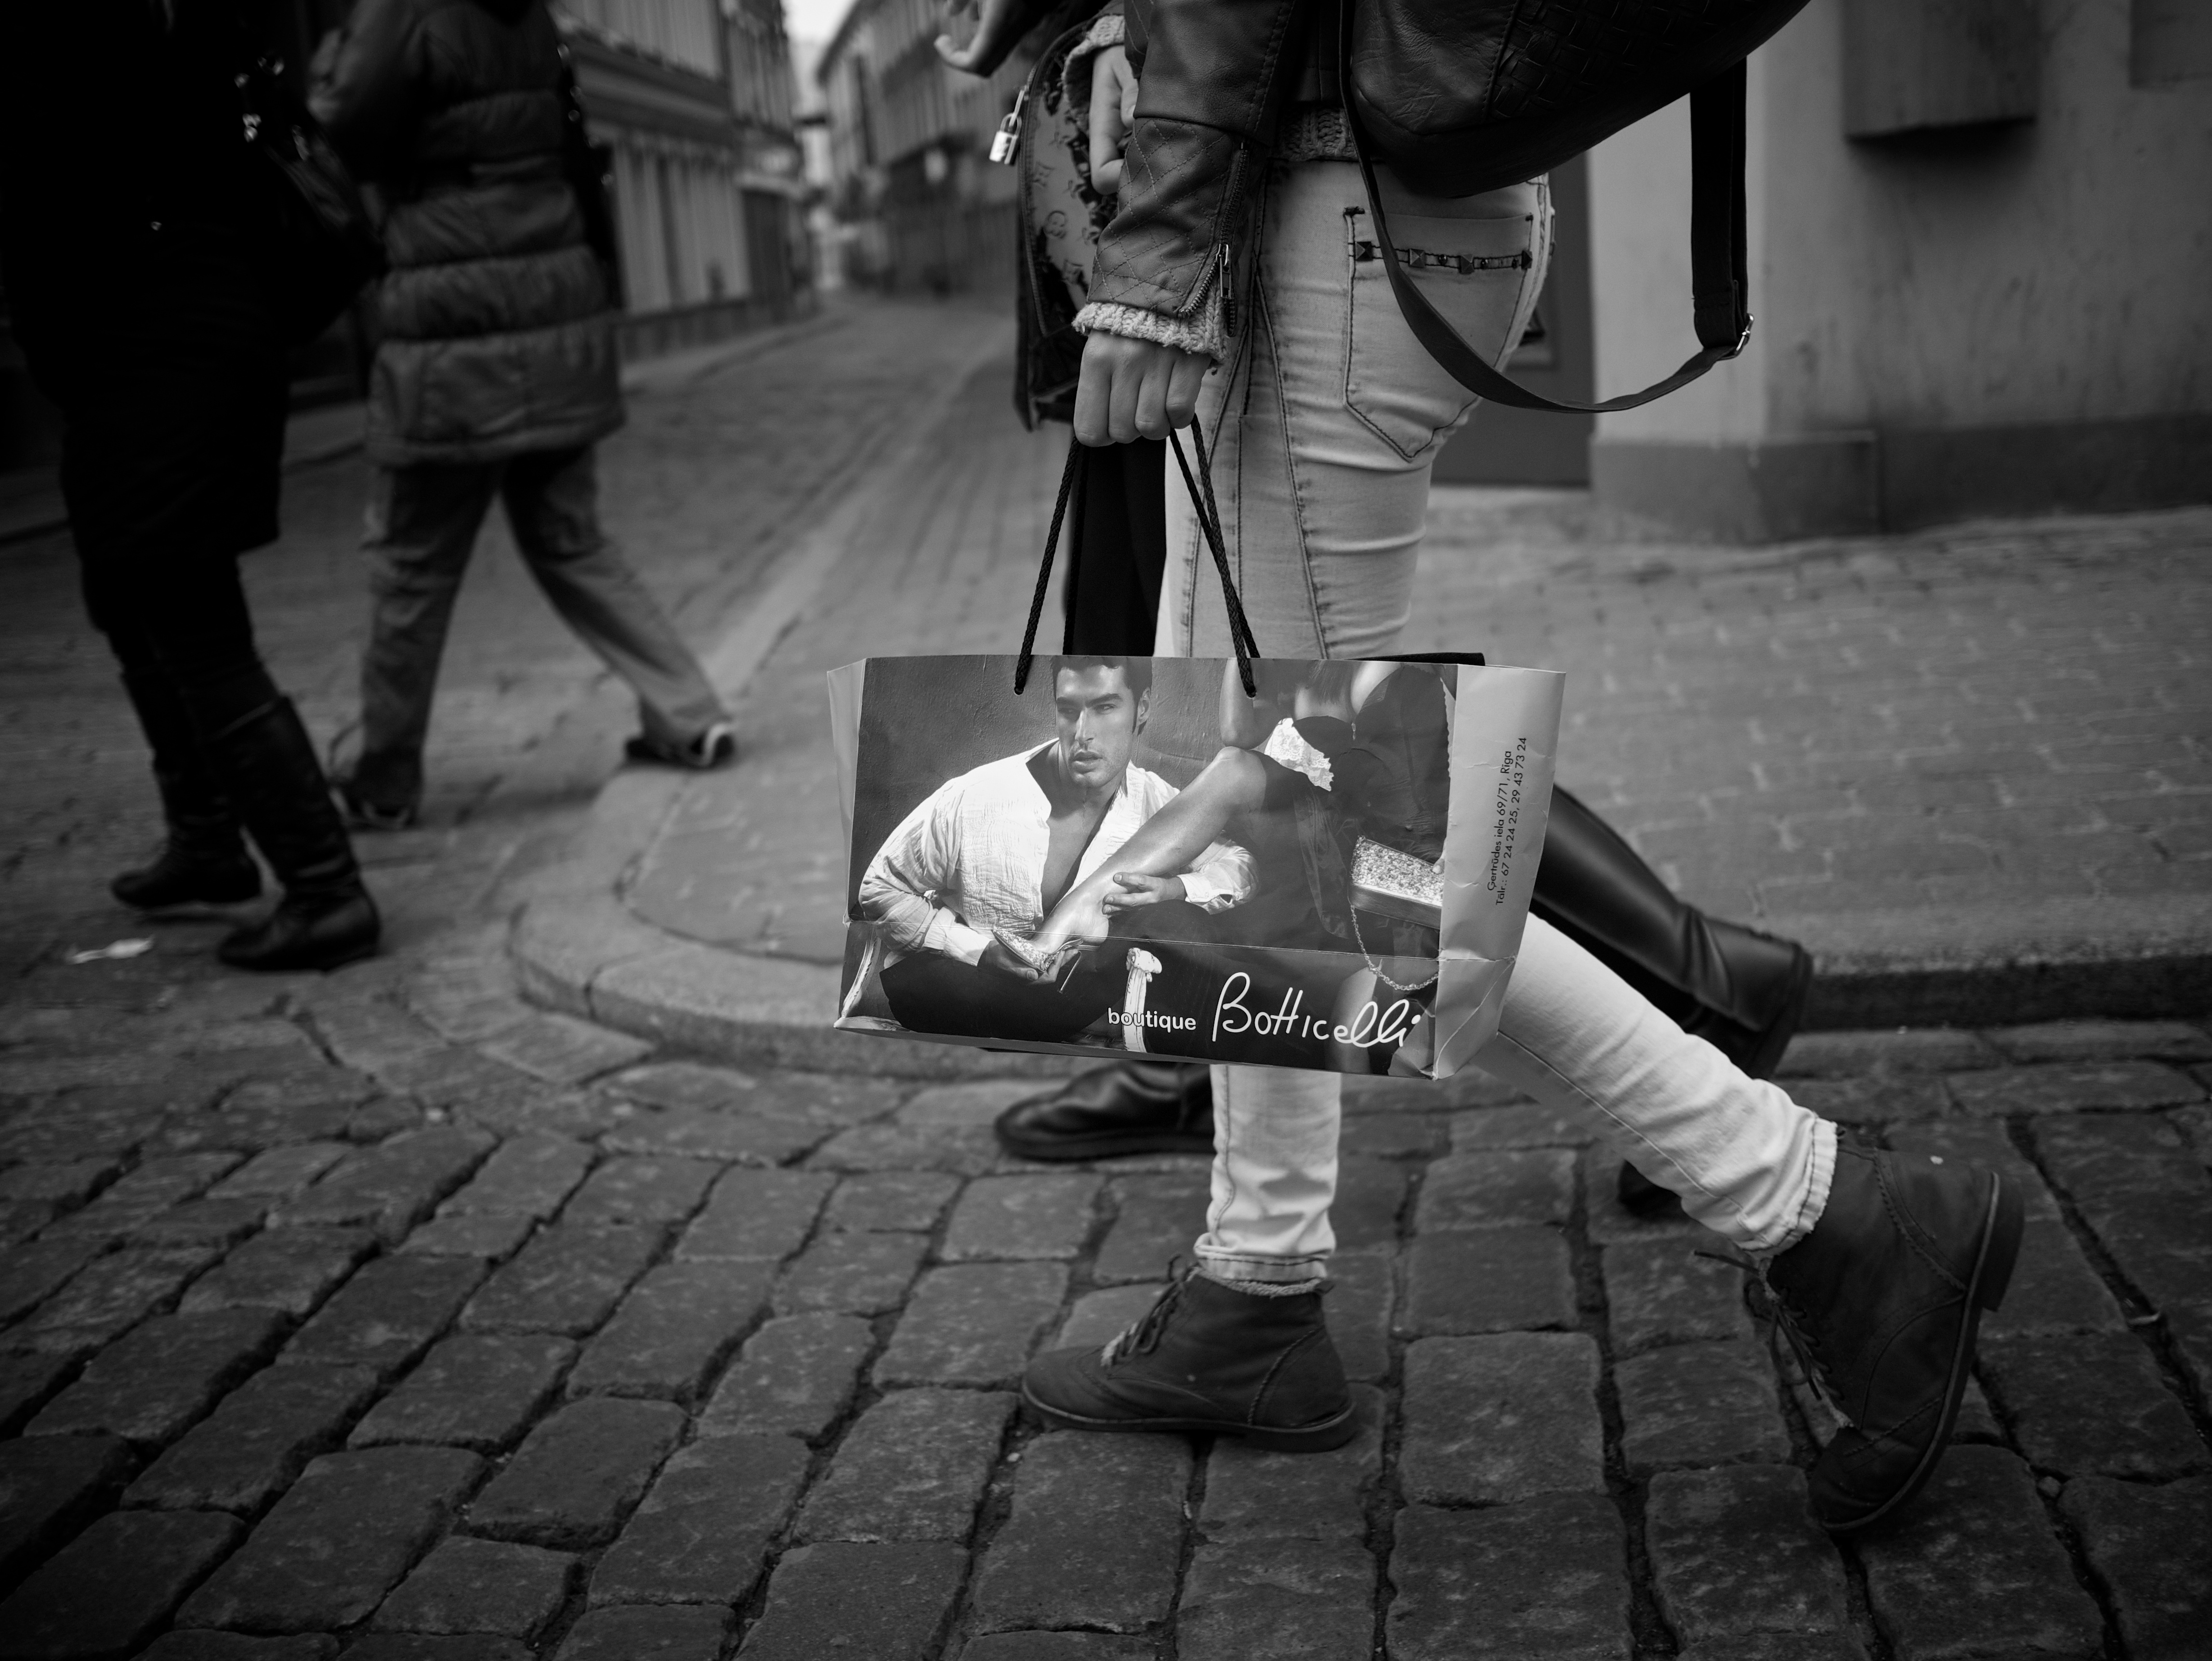
black and white, road, white, street, photography, ebook, training, darkness, black, monochrome, streetphotography, flickr, thomas, video, infrastructure, olympus, photograph, snapshot, omd, fuji, leica, monochrom, leuthard, hcb, thomasleuthard, monochrome photography, film noir, human positions